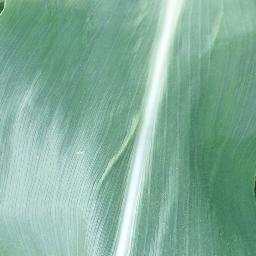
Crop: corn
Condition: (maize)_healthy